22nd Aero Squadron

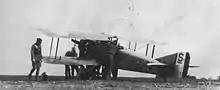
Captain Arthur Raymond Brooks with his SPAD S.XIII, making a forced landing after engine trouble at Belrain Aerodrome, France

On 26 September, Lieuts. Hudson, Doolin and Agar were in a patrol of four of the Squadron's planes that were set upon by 13 Fokkers. After a horrible plane crash on 26 September John G. Agar was the last of the patrol four and had to walk 19 miles back to camp. After considerable maneuvering they reached the Allied lines safely and brought down one of the enemy in the running fight. On the same patrol, Lieut. Beane became separated from the others and shot down a Fokker that had just shot down another SPAD. Although in turn attacked by two more of the enemy, Lieut. Beane succeeded in eluding the offenders. Two days later, on the 28th, a "glorious dog-fight" took place over Montfaucon-d'Argonne with six victories for the Squadron's pilots and none for the Germans. Three biplanes and about a dozen case planes were sighted in excellent position below the